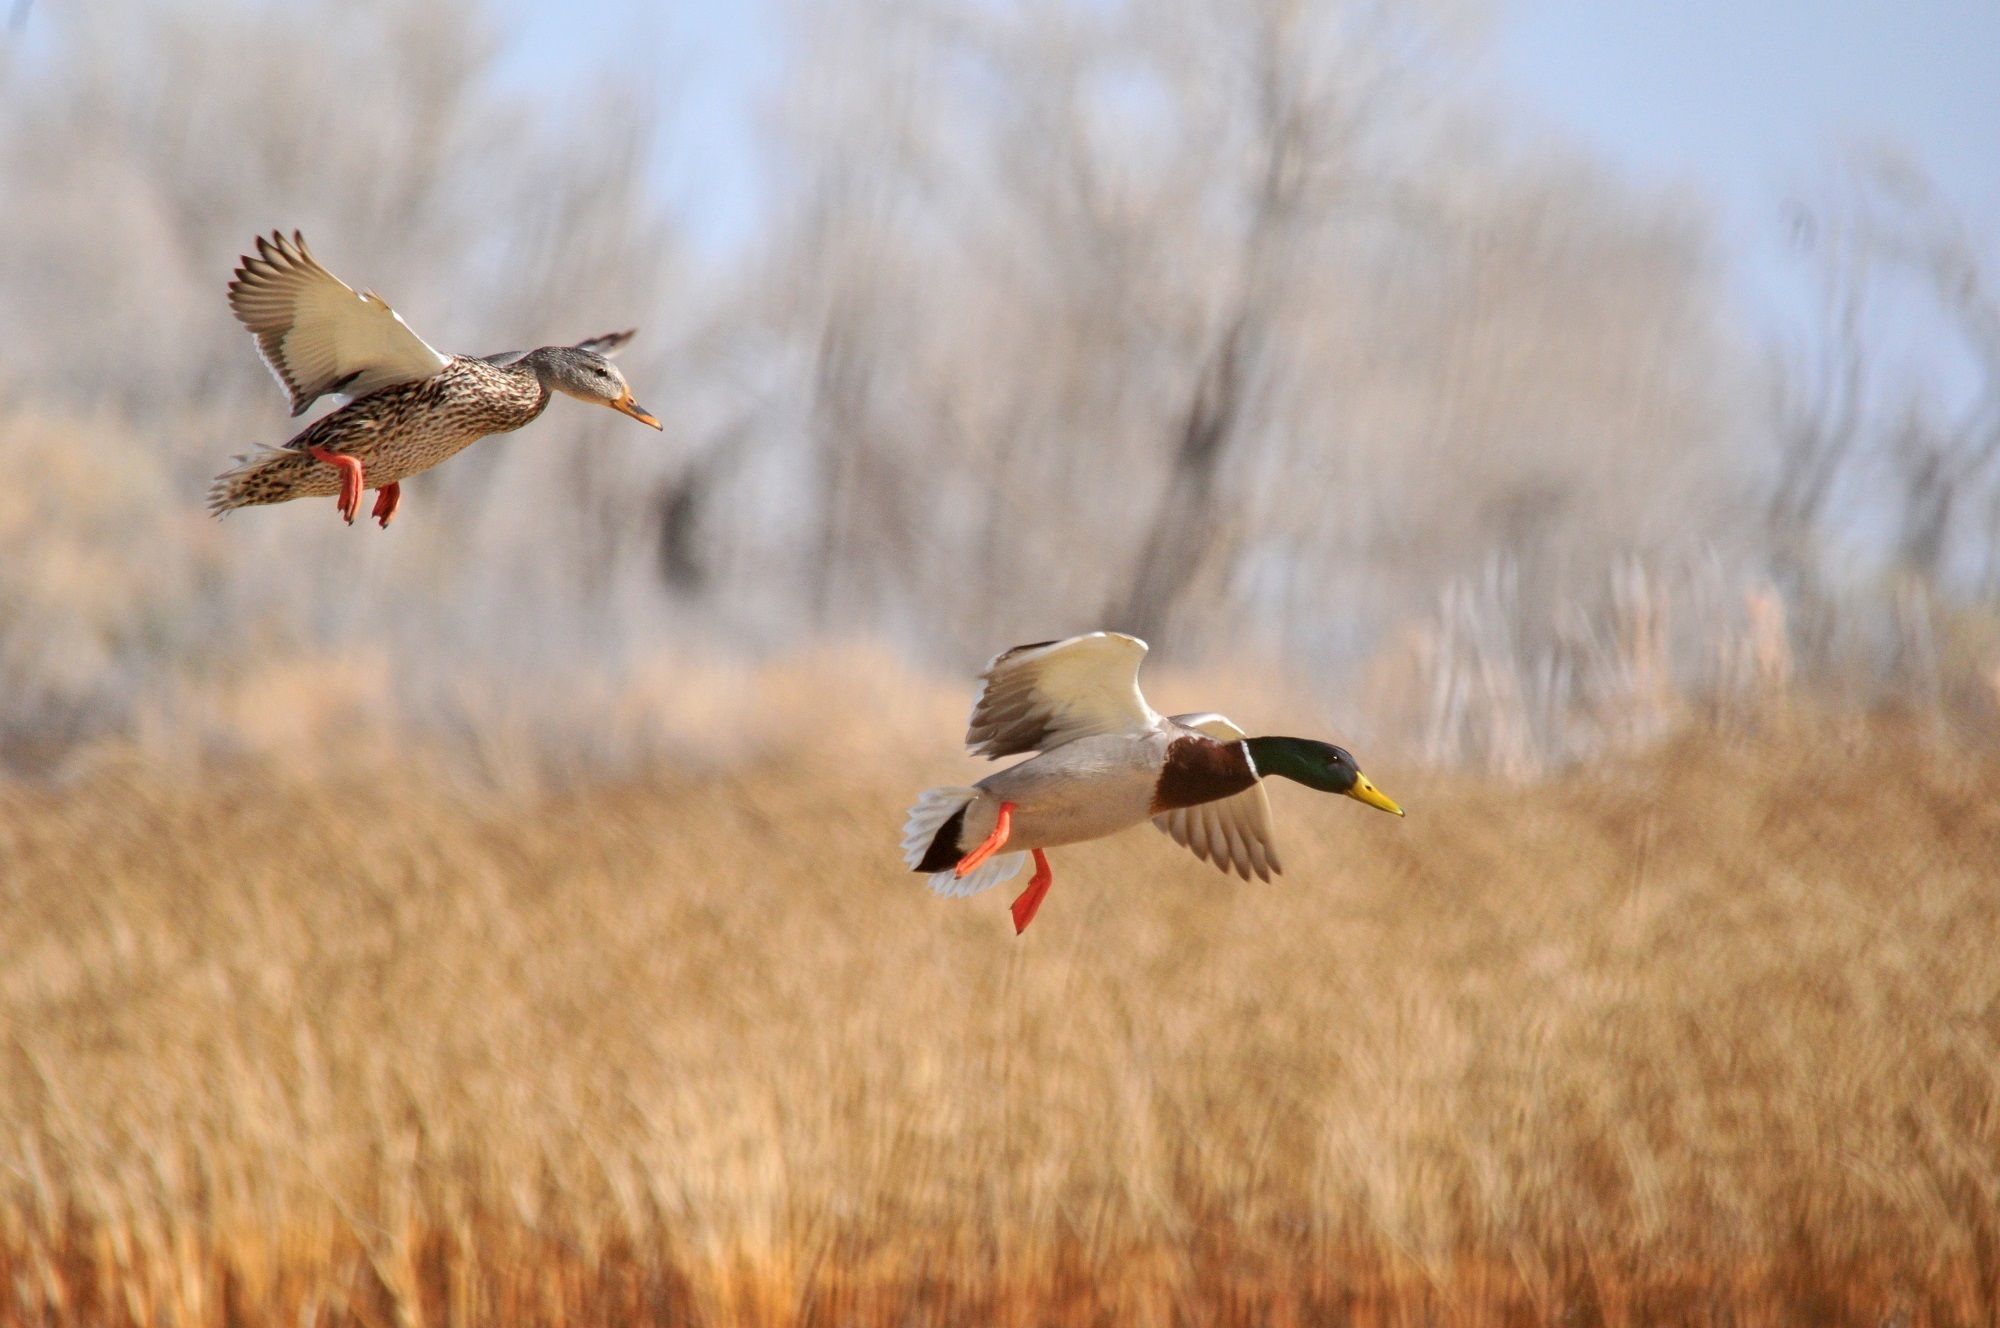
nature, grass, wilderness, bird, prairie, flying, wildlife, flight, aquatic, fauna, birds, duck, goose, vertebrate, scene, pair, waterfowl, water bird, mallard, wildfowl, mallard ducks, grass family, ducks geese and swans